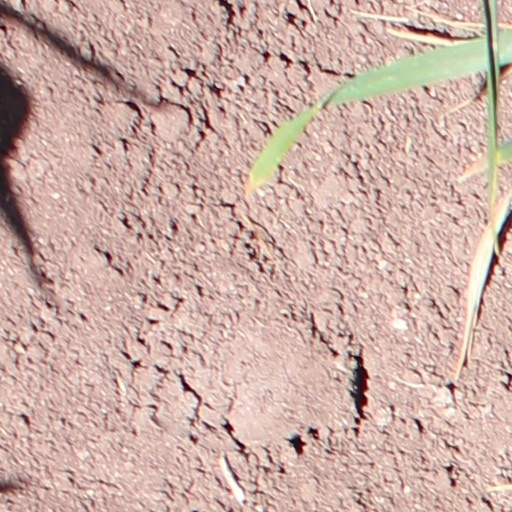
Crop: wheat